Bicameralism

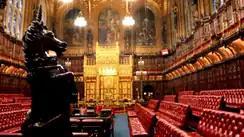
The House of Lords chamber

The bicameral Parliament of Australia consists of two Houses: the lower house is called the House of Representatives and the upper house is named the Senate. As of 31 August 2017, the lower house has 151 members, each elected from single-member constituencies, known as electoral divisions (commonly referred to as "electorates" or "seats") using full-preference instant-runoff voting. This tends to lead to the chamber being dominated by two major groups, the Liberal/National Coalition and the Labor Party. The government of the day must achieve the confidence of this House to gain and hold power.